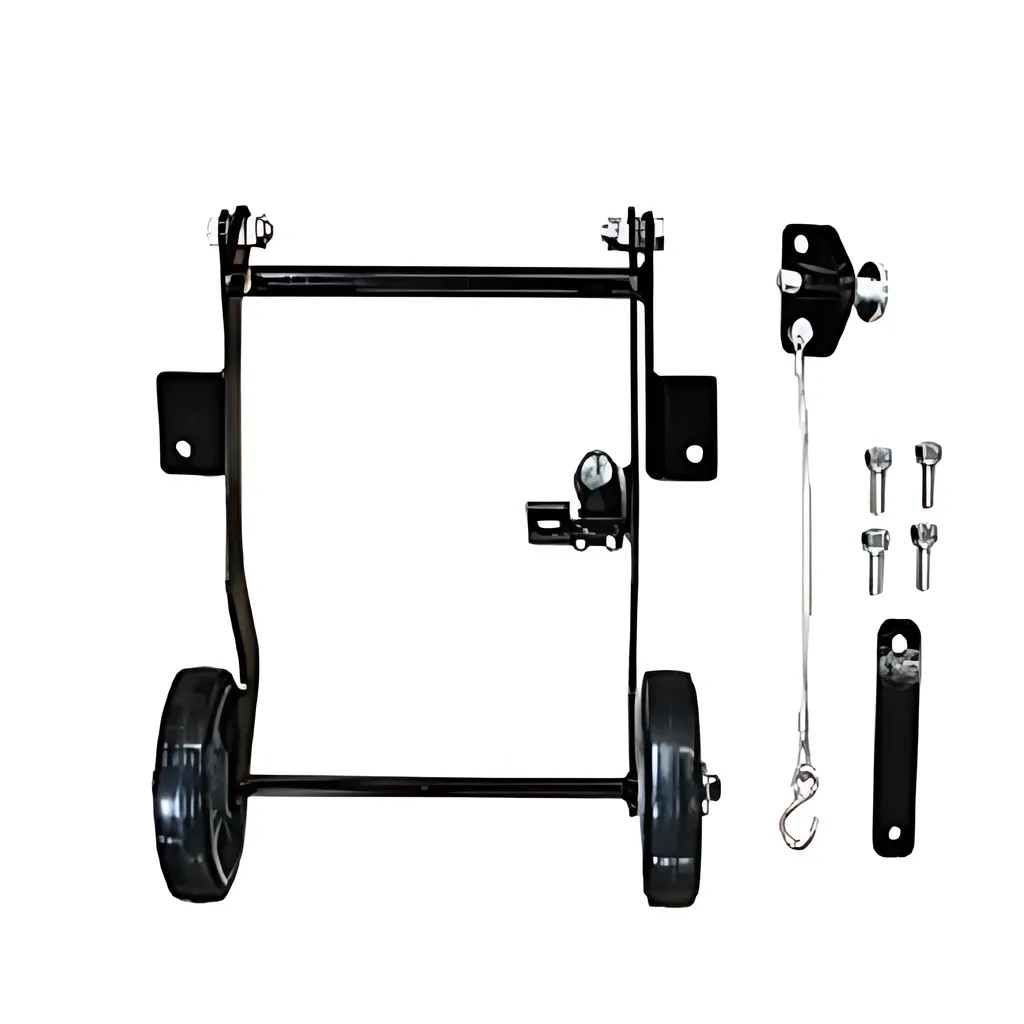
Wheel Kit MVC82VH(W) SN C2073 ABOVE
Wheel Kit MVC82VH(W) SN C2073 ABOVE Size: Length: 14.6 Width: 8.8 Height: 15.3
Brand: MultiQuip
Category: Hardware > Tools > Compactors